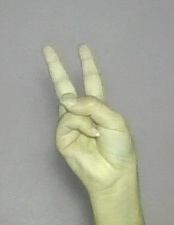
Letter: taa